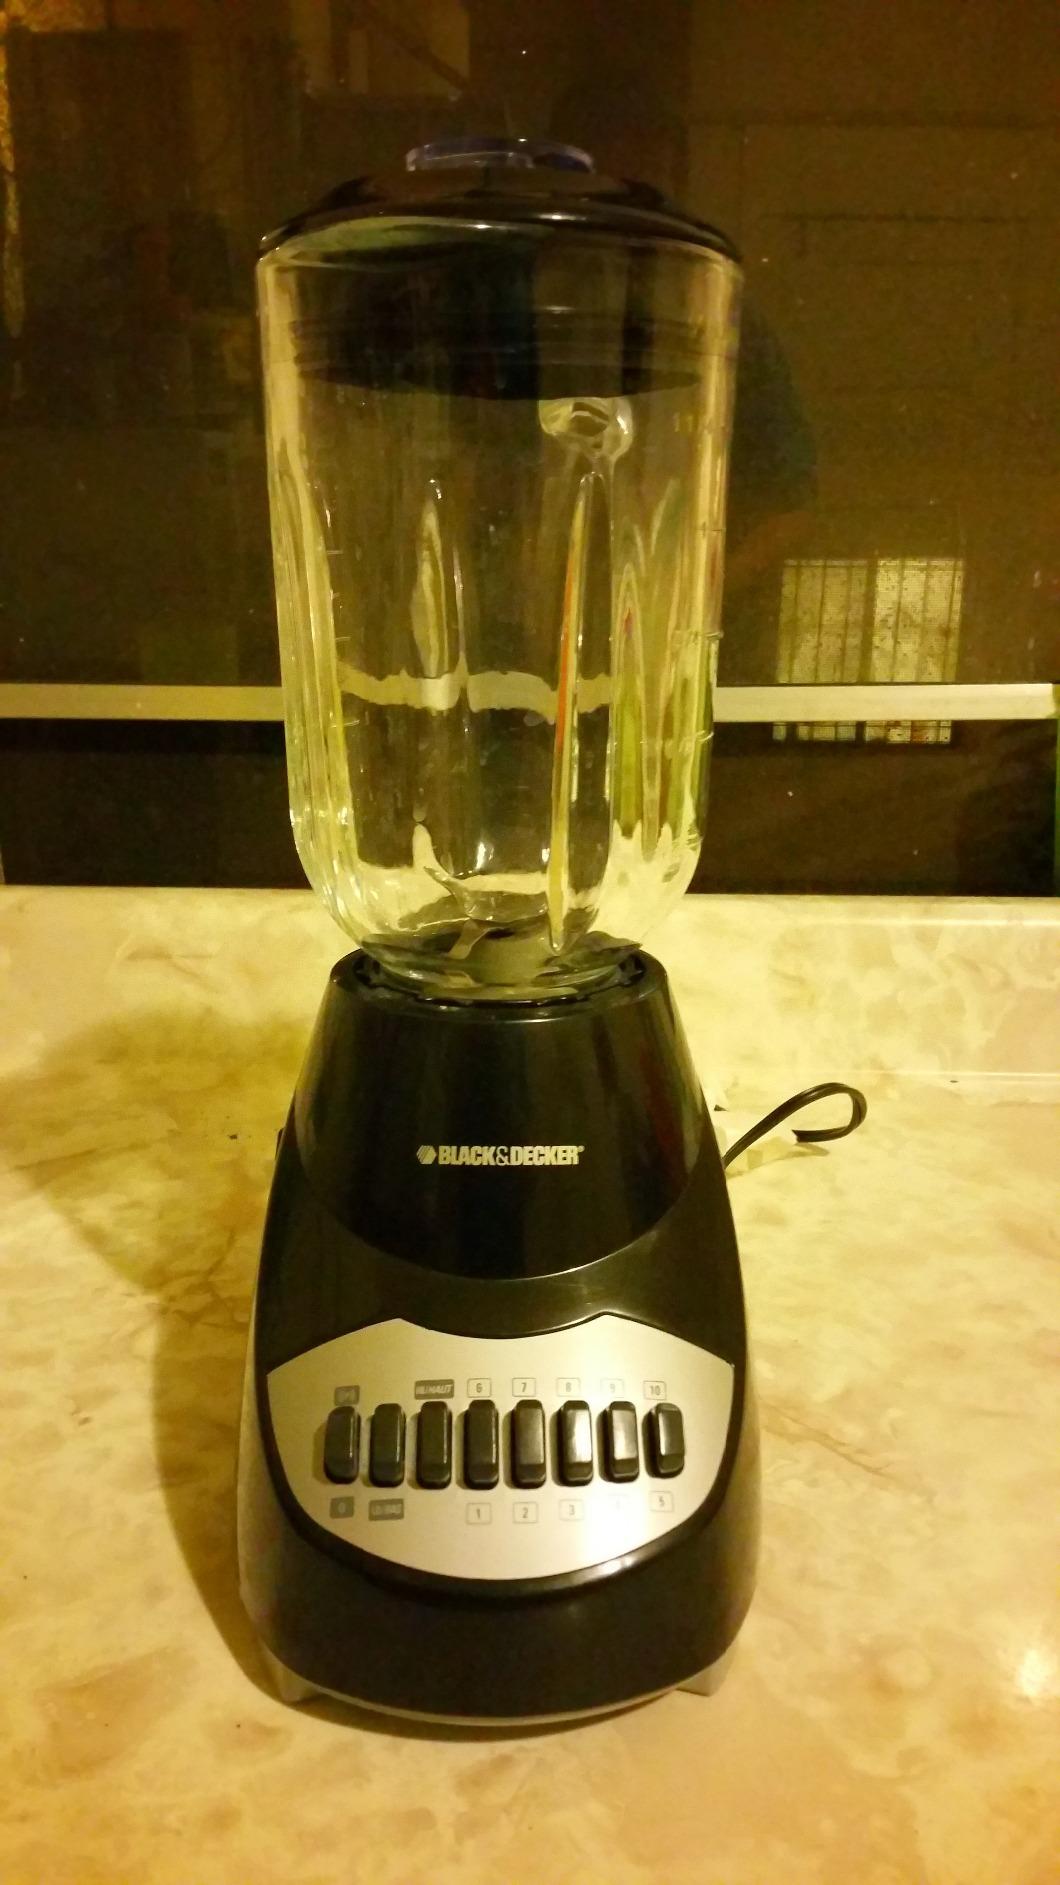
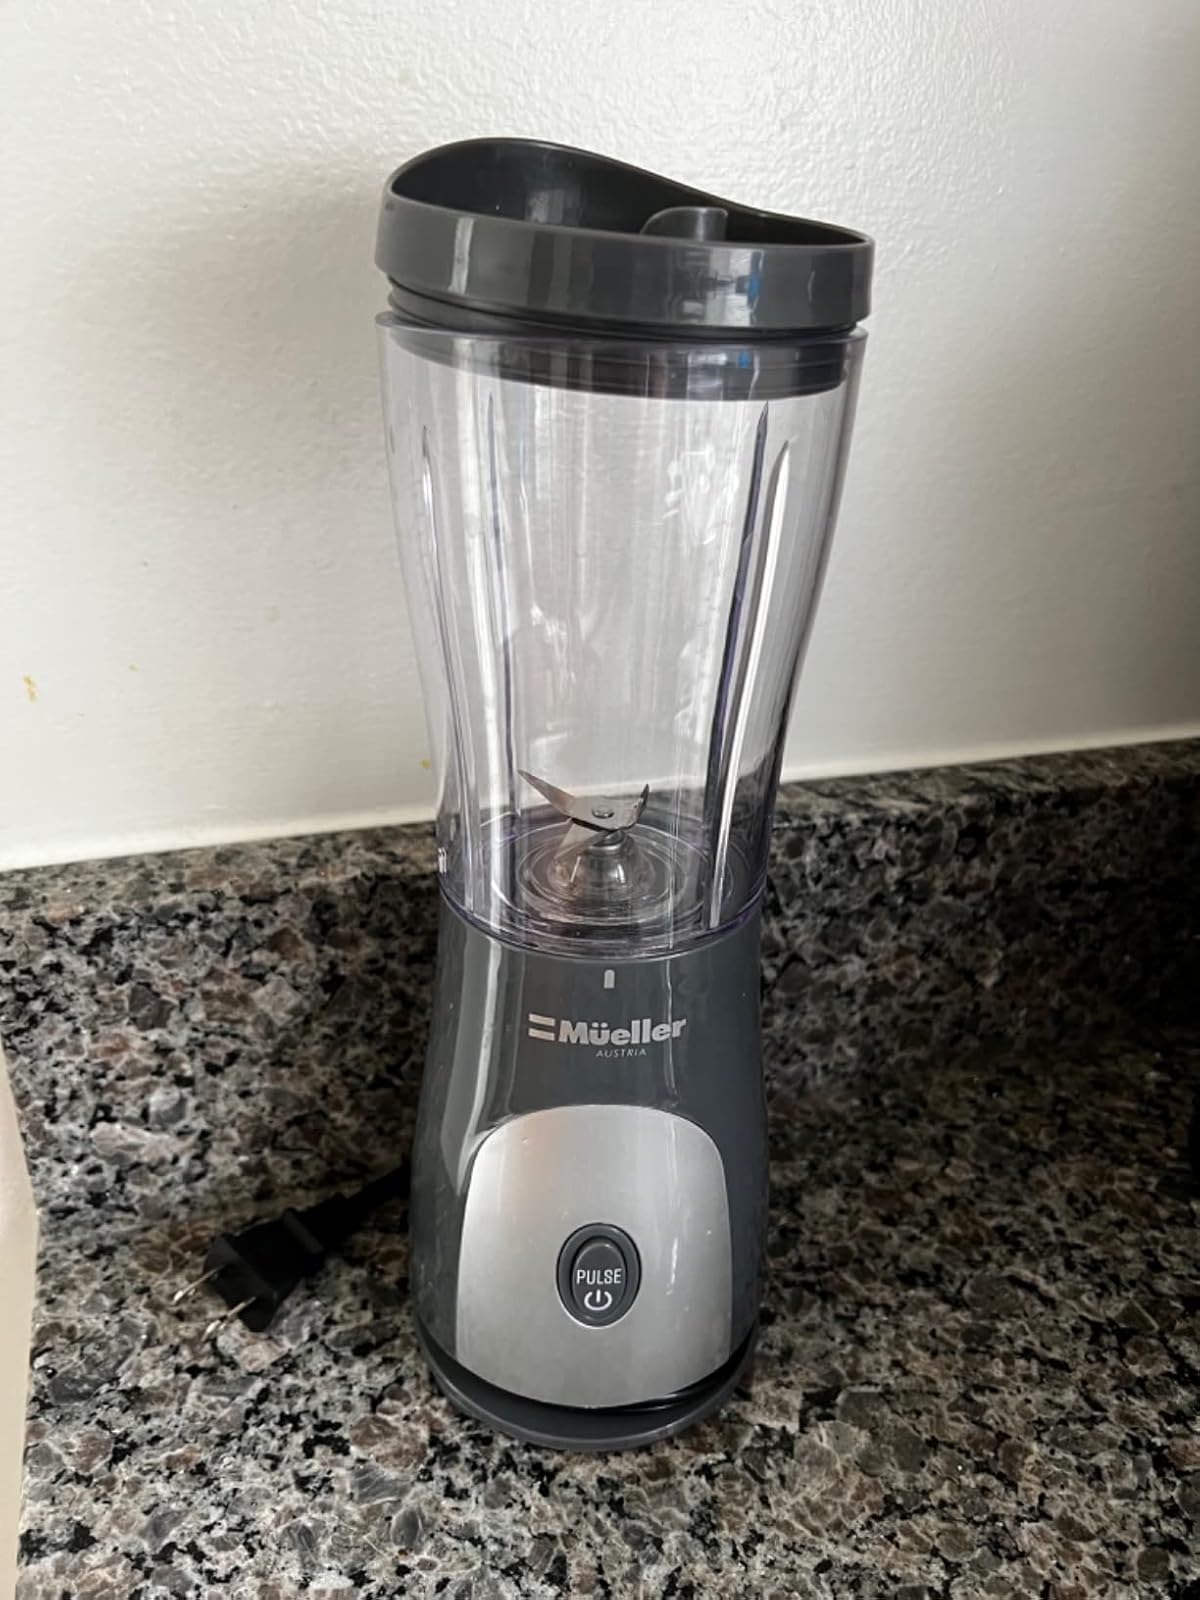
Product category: items_blender
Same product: no